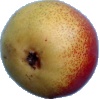
Label: Pear 2